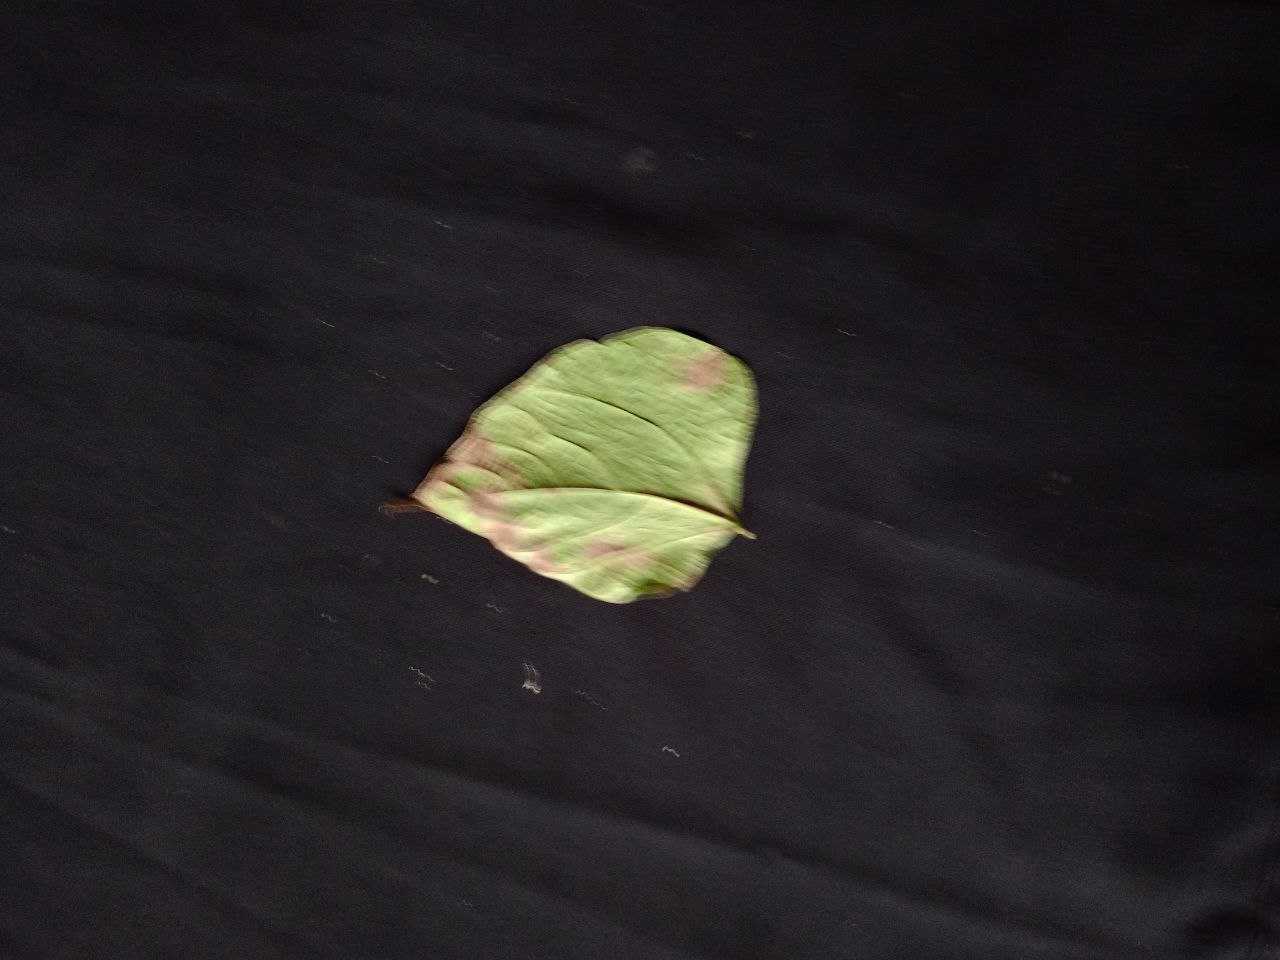
Crop: bean
Leaf condition: Blight